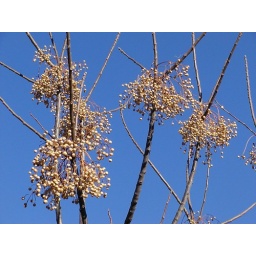
I forget what these trees are called, but the seed clusters looked neat against the blue sky.